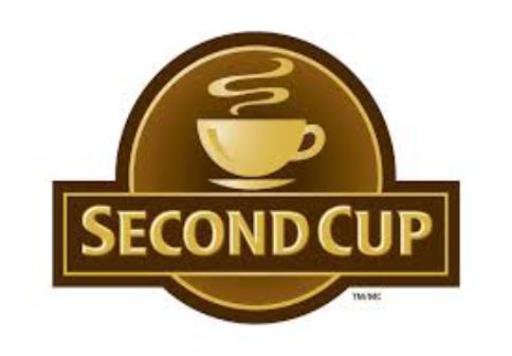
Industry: Food